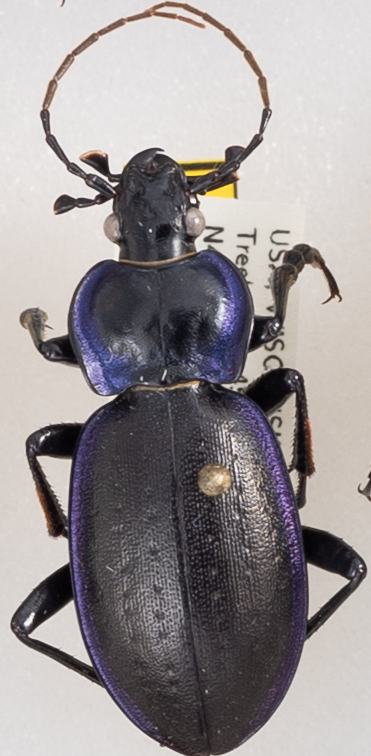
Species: Carabus sylvosus
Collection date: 2018-08-14
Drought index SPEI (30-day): -0.03
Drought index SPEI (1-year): -0.3
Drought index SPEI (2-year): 1.106